Enschede

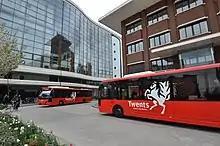
Twents buses from the previous concession (2013-2023) by Syntus in Enshede

Enschede is a terminus station of the Nederlandse Spoorwegen (NS) railway lines from the west. Trains operate to Hengelo, Almelo, Zwolle, Deventer, Apeldoorn, Amersfoort Centraal, Hilversum, Amsterdam Zuid, Schiphol Airport, Utrecht Centraal and Den Haag Centraal.